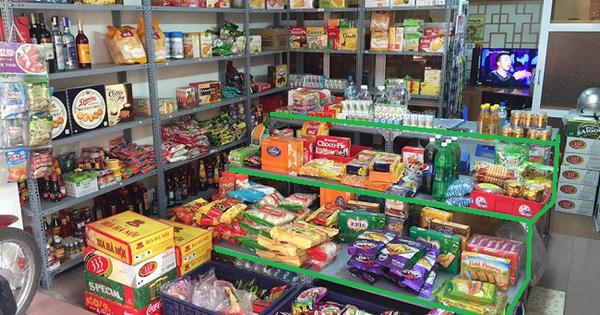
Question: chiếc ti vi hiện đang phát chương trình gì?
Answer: chương trình ca nhạc